Vasishtesvarar Temple, Karunthittaikkudi

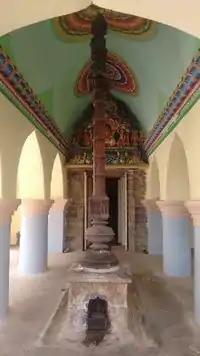
Temple entrance

Vasishtesvarar Temple (வசிஷ்டேஸ்வரர் கோயில்) is a Hindu temple located at Karunthittaikkudi near Thanjavur in the Thanjavur district of Tamil Nadu, India.